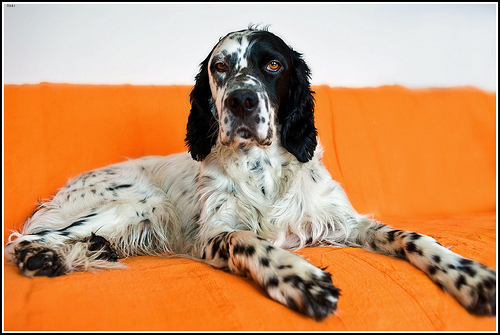
Animal: dog
Breed: english_setter